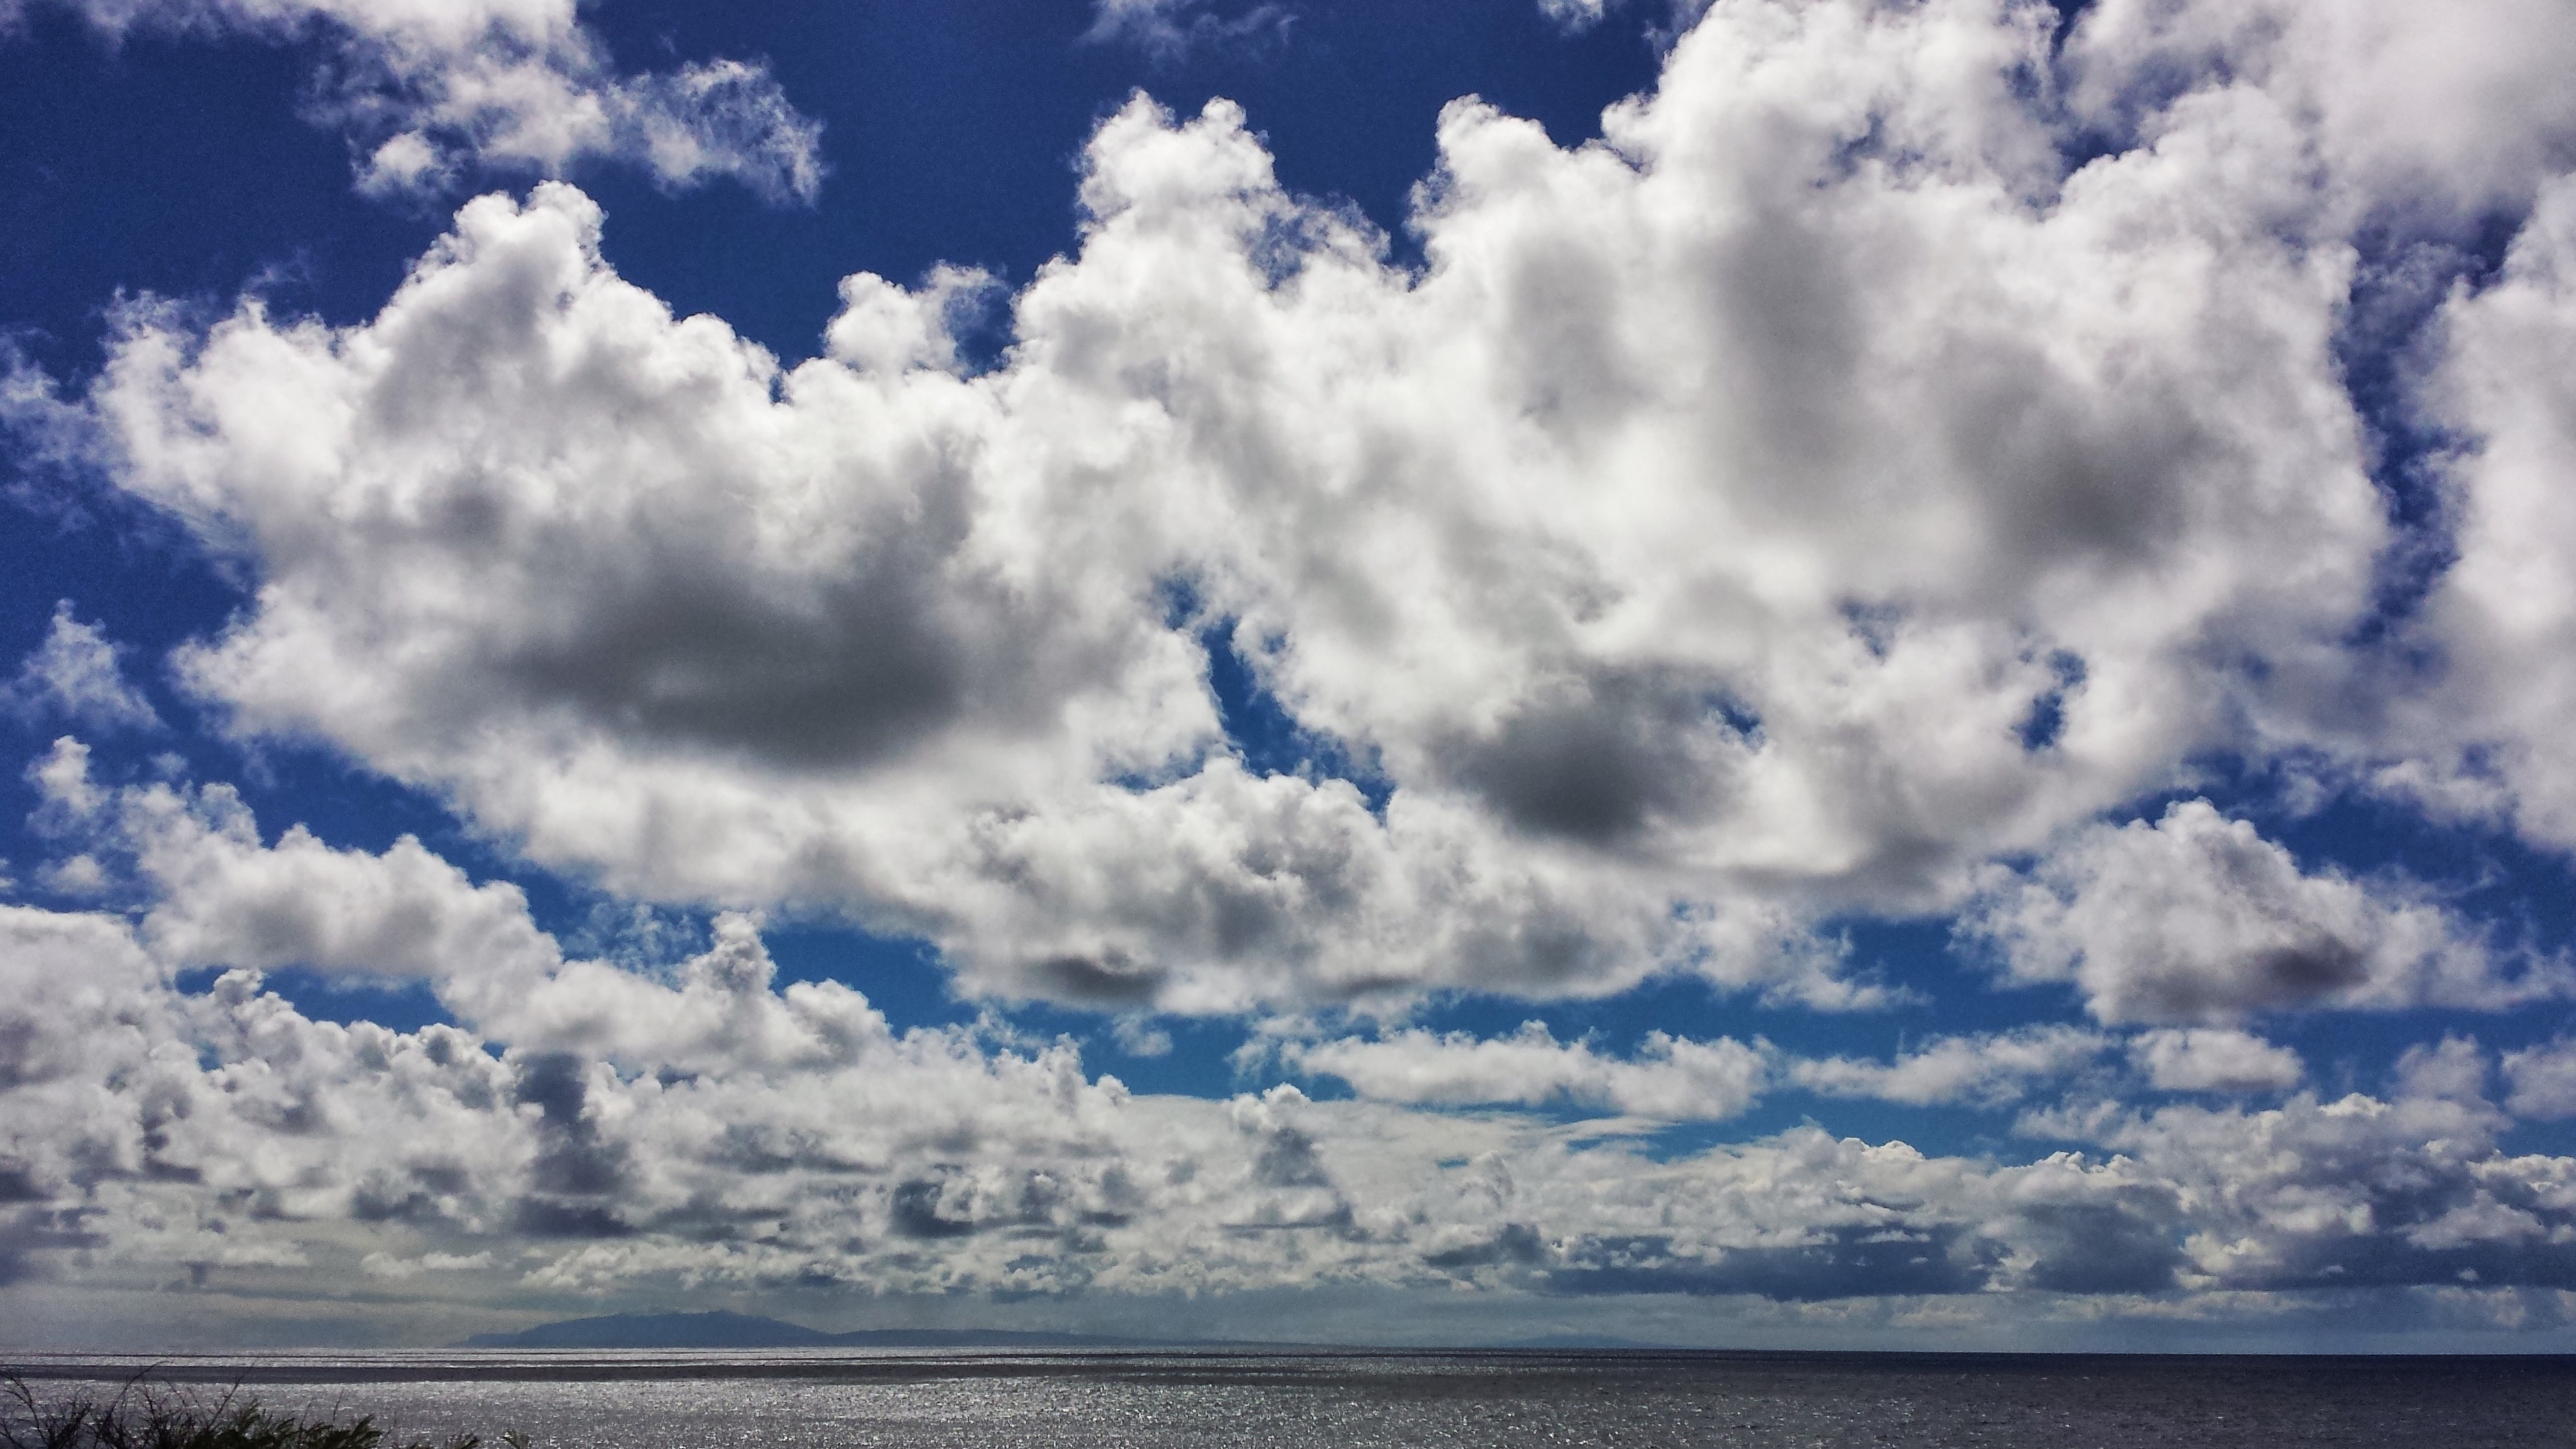
sea, nature, ocean, horizon, cloud, sky, white, cloudy, atmosphere, scenic, cumulus, vast, blue, skies, clouds, day, pacific, clouded, clouds sky, sky clouds, blue sky clouds, meteorological phenomenon, wind wave